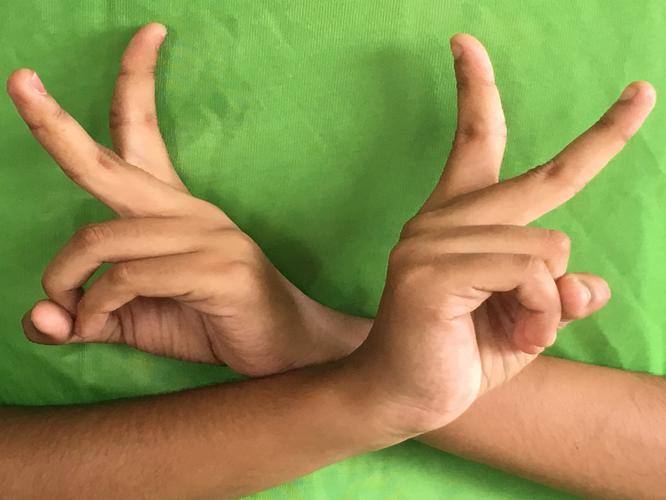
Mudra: Kartariswastika
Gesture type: double_hand